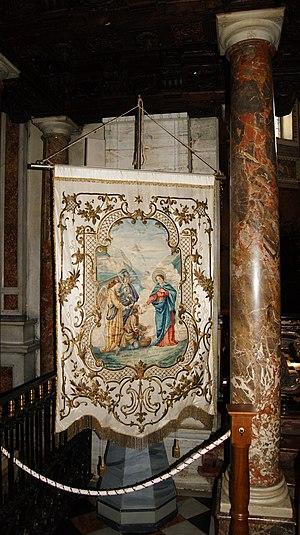
Sanctuaire et basilique Madonna di Tirano à Tirano, province de Sondrio, région de Lombardie en Italie. Italiano: Santuario e Basilica Madonna di Tirano a Tirano, provincia di Sondrio, regione Lombardia in Italia.